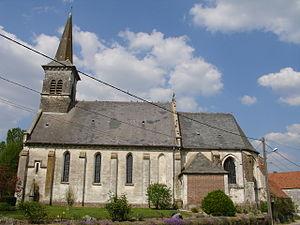
Église de Saulchoy
Saulchoy est une commune française située dans le département du Pas-de-Calais en région Hauts-de-France.